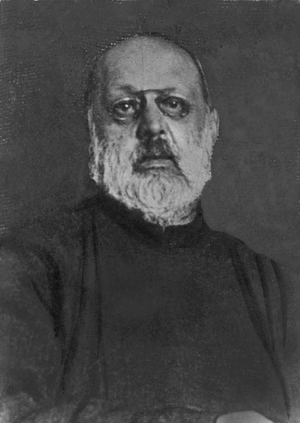
Cette liste de saints concerne les saints, bienheureux, et vénérables reconnus comme tels par l'Église catholique, ayant vécu au XXᵉ siècle. Sur cette période, l'Église a donné comme modèles évangéliques 152 saints et 2 038 bienheureux.
Le pape Jean-Paul II a canonisé, pendant son pontificat 482 saints, au cours de 52 cérémonies de canonisation, parmi lesquelles 38 se sont déroulées au Vatican et 14 au cours des visites pastorales qu'il a effectuées hors d'Italie. En presque 27 ans de pontificat, Jean-Paul II a quasiment canonisé autant de personnes que durant les cinq derniers siècles.
Albert Chmielowski armoiries Jastrzębiec, né le 20 août 1845 à Igołomia et mort à le 25 décembre 1916 à Cracovie, est un peintre, militant indépendantiste polonais devenu moine sous le nom de Frère Albert. Frère fondateur des frères du Tiers-Ordre de Saint François, serviteurs des pauvres et des sœurs Albertines servantes des pauvres connu pour son dévouement pour les pauvres et les sans-abri, il est aujourd'hui vénéré comme saint de l'Eglise catholique.